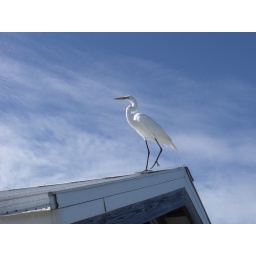
great egret against the glorious blue sky